Justin Flom

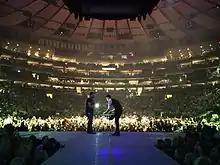
Justin Flom, the first magician to perform close up magic at Madison Square Garden in New York City.

Also in 2015, Flom performed as the opening act for the country music group Florida Georgia Line during their arena tour. The following year, he featured in a commercial for Coca-Cola, performing for the company's "One Brand" ad campaign.